Stoughton, Leicestershire

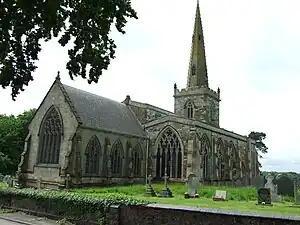
The church of St Mary and All Saints, Stoughton

Stoughton is a village and civil parish in the Harborough district of Leicestershire. The population at the 2011 census was 351.